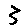
Label: 3